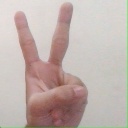
अक्षर: क